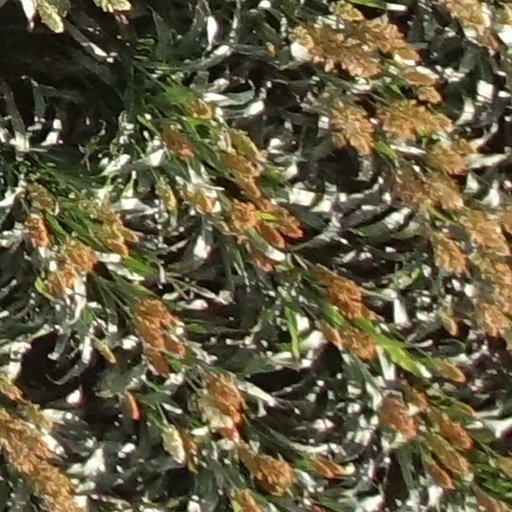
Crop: sorghum